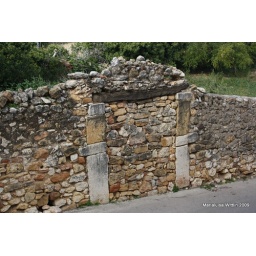
doors and windows in one of my collections. A garden gate in a wall that has been close permanently...